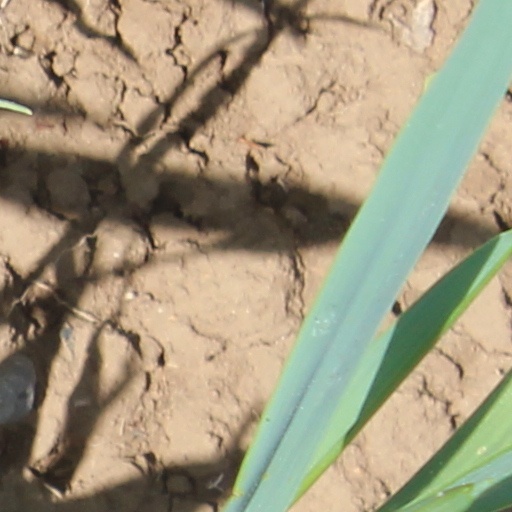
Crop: wheat